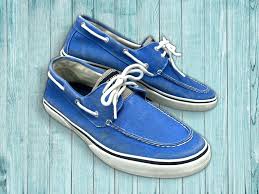
Label: Boat